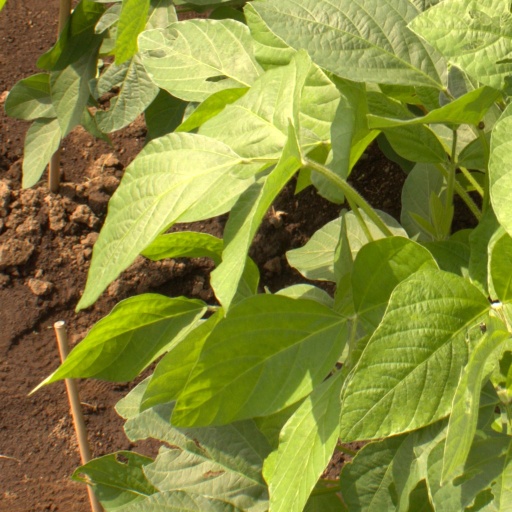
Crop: soybean